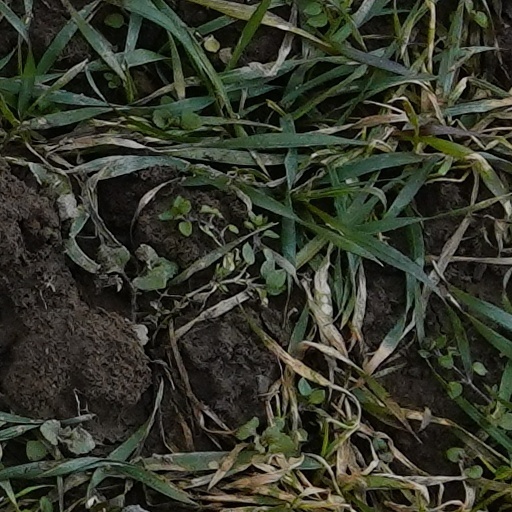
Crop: wheat